Mike Viola

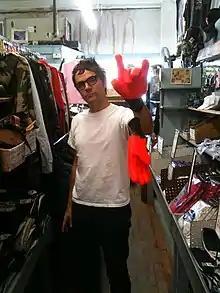
Viola at a thrift store

Michael Anthony Viola (born September 26, 1966) is an American producer, musician, songwriter, and singer, best known for his work with Panic! at the Disco, Andrew Bird, Ryan Adams, J.S. Ondara, Mandy Moore, and Jenny Lewis. His original music has been featured on soundtracks for movies such as "That Thing You Do!", "", and "Get Him to the Greek".